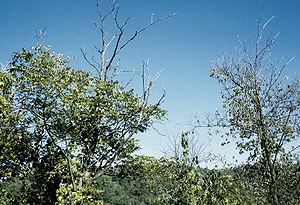
Le noyer cendré, connu également sous le nom de noyer blanc ou de noyer à beurre, est une espèce de noyer de la famille des Juglandaceae. Elle est originaire de l'est d'Amérique du Nord. Elle s'étend ainsi depuis le sud du Québec jusqu'au nord de l'Alabama et du Minnesota à l'Arkansas aux États-Unis.